Andrew Flintoff

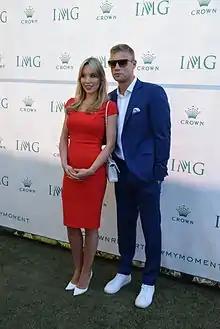
Flintoff with his wife Rachael in 2016.

Flintoff married Rachael Wools in March 2005 at Knightsbridge, London. He has four children, including Rocky who is also a cricketer. He has the names of his wife and children tattooed on his left shoulder. Flintoff is a supporter of Preston North End. In his 2005 autobiography, "Being Freddie", Flintoff admitted he had little or no interest in football at the time and only visited the City of Manchester Stadium for the social atmosphere.